Teatro Coccia

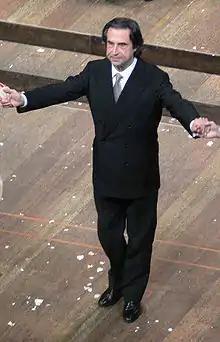
Riccardo Muti, winner of the 4th edition of the Cantelli Award, was the chosen director on the day of the theatre's reopening, on January 21, 1993

Another great debut at the Coccia theatre was that of Riccardo Muti, winner of the "Cantelli Award" in 1967, a competition for young conductors.